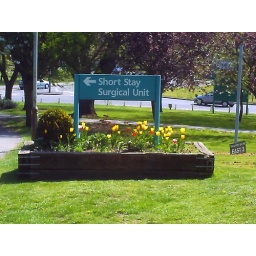
Looks like their  hiding a Body.. under the flower bed ..